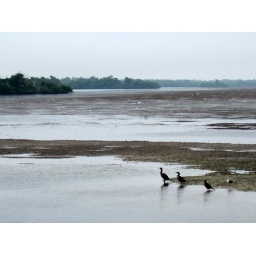
Most of the birds in shots like these came out as just pink or white dots.